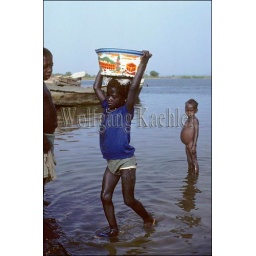
Mali, near bamako, massalla village, niger river, local boy getting water